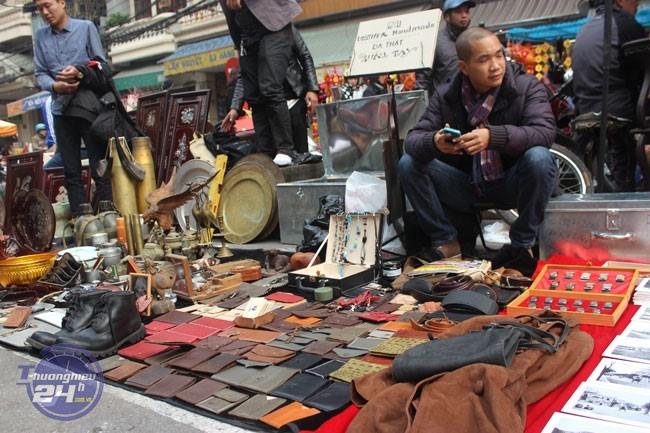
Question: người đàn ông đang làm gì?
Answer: bán đồ da